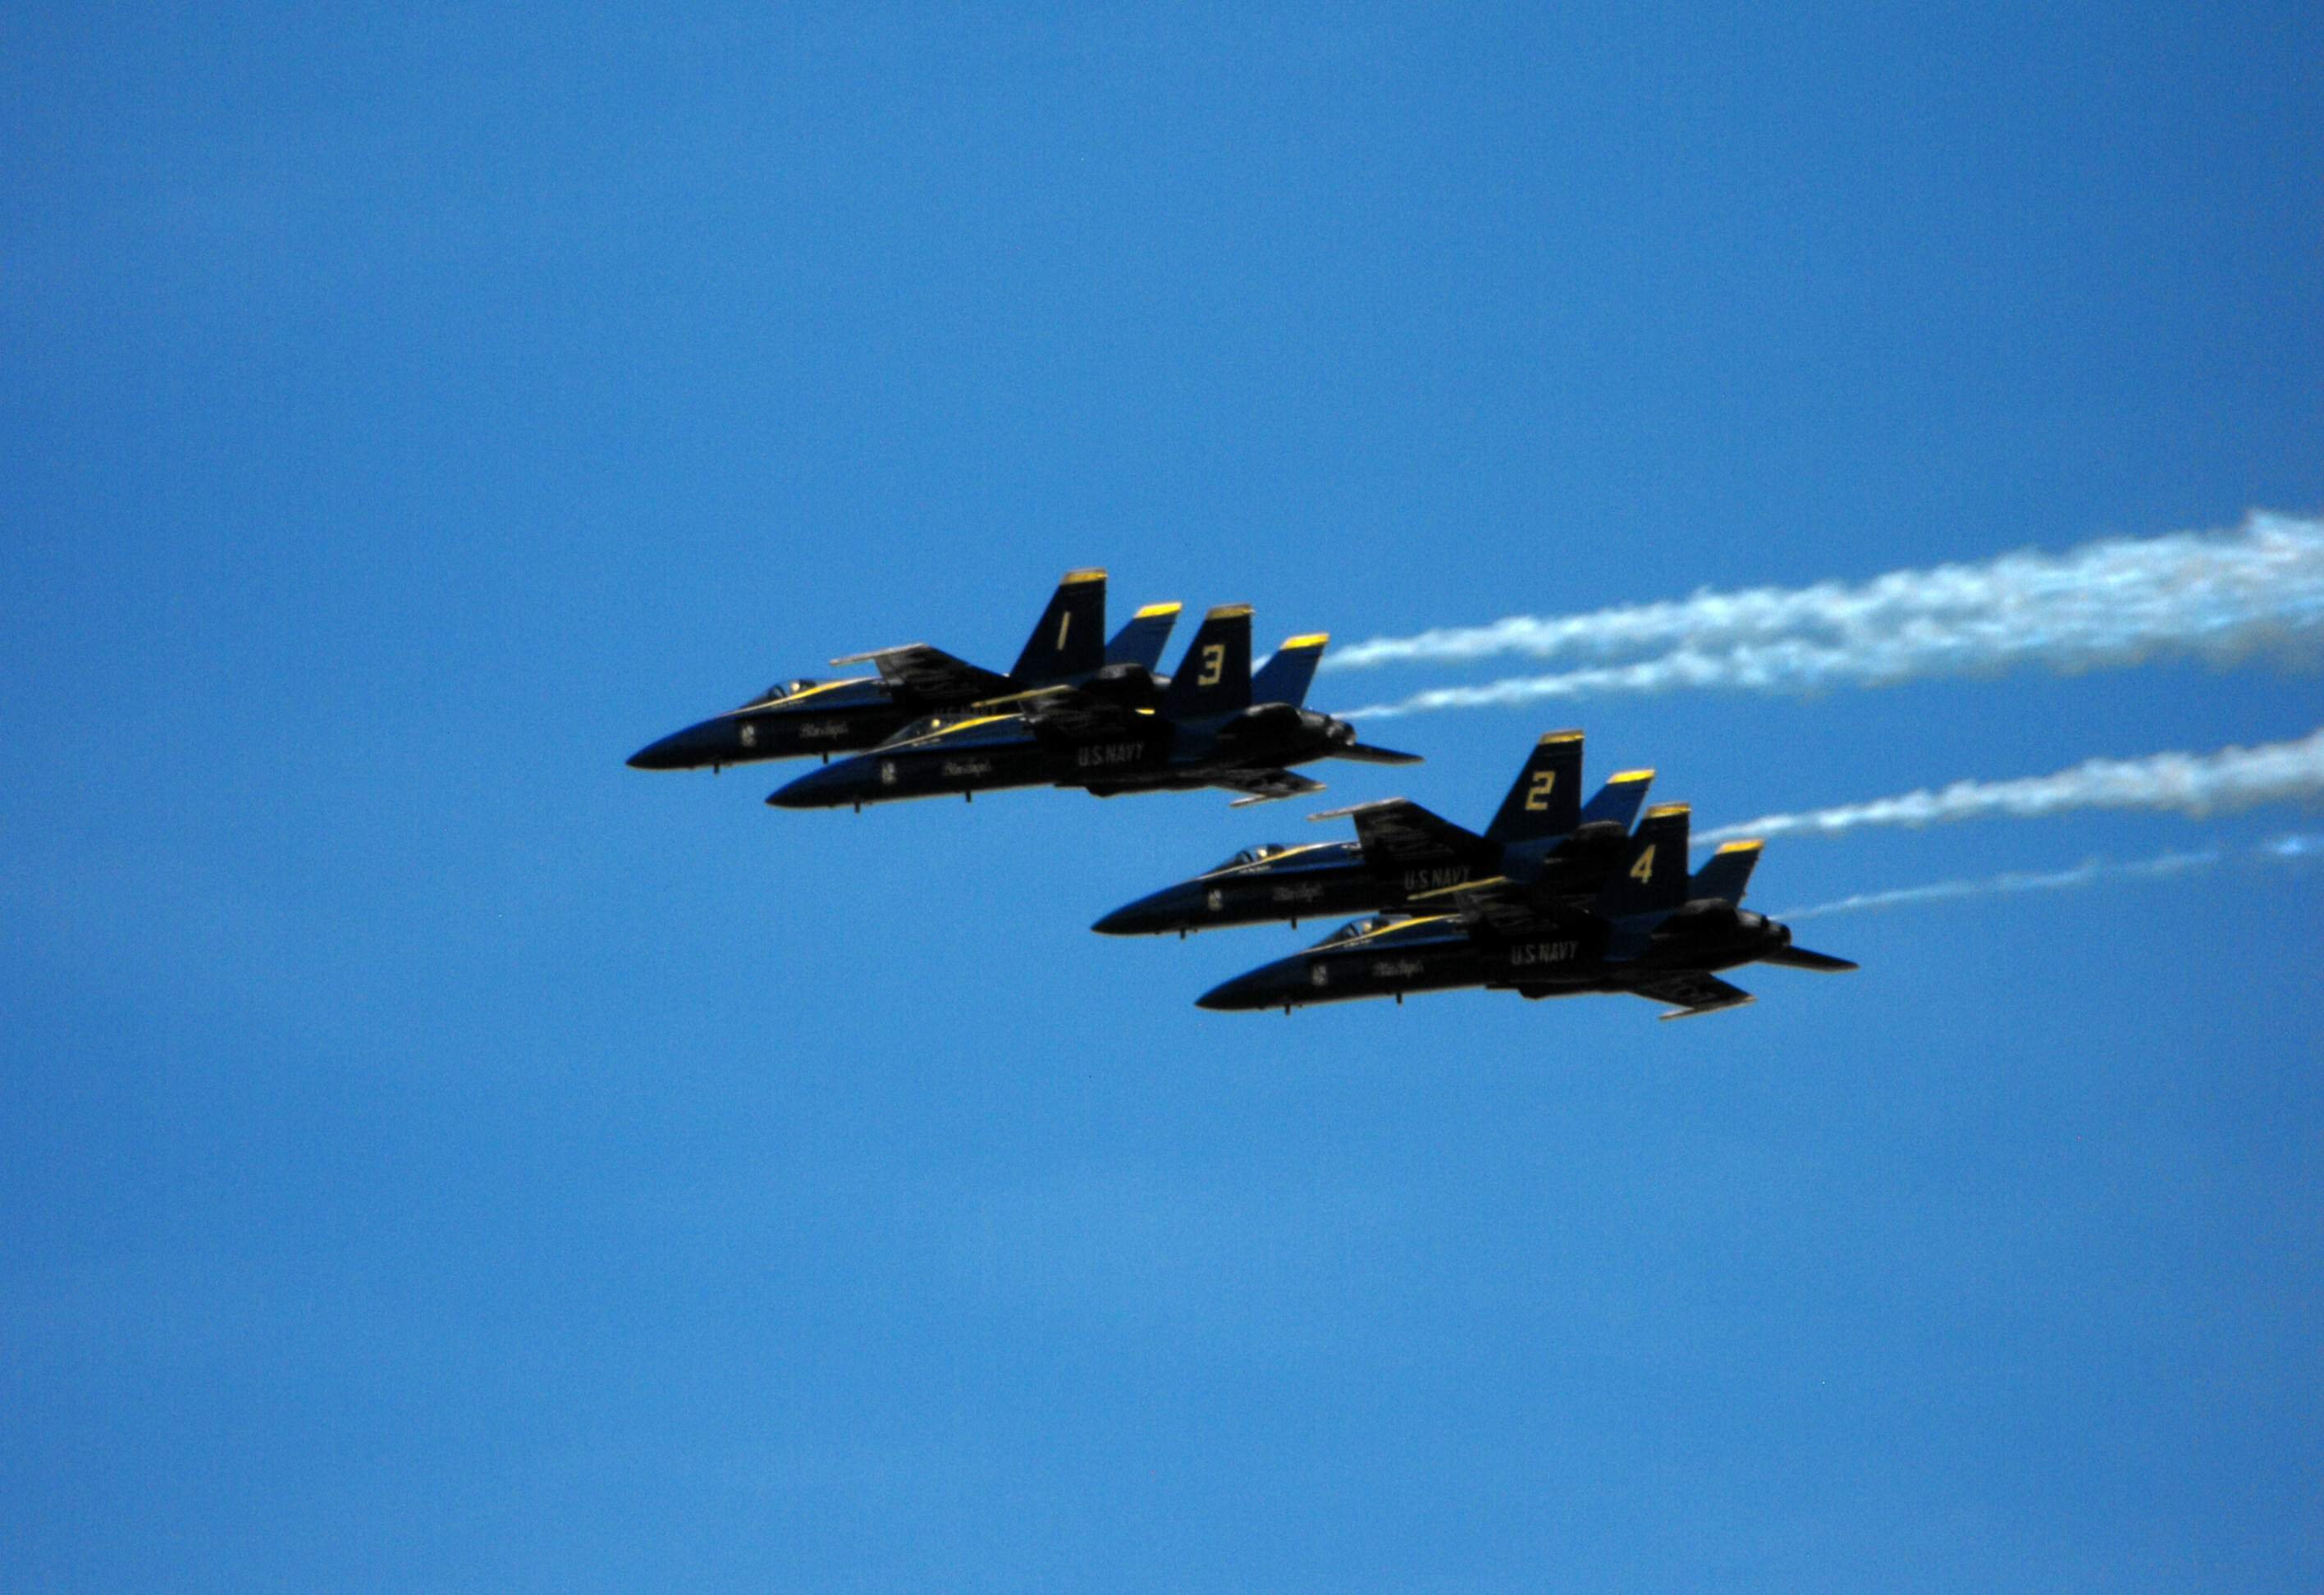
wing, sky, airplane, plane, aircraft, jet, clear, vehicle, aviation, flight, blue, navy, planes, angels, jets, blue angels, air show, air force, jet aircraft, aerobatics, fighter aircraft, military aircraft, atmosphere of earth, mcdonnell douglas fa 18 hornet